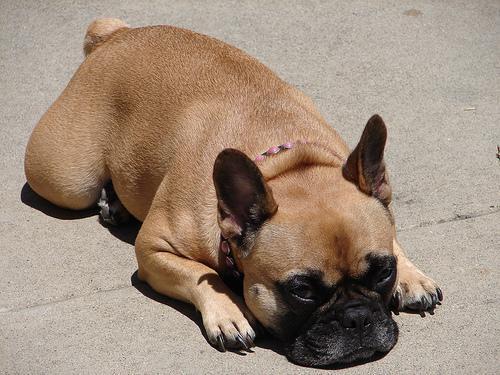
French_bulldog